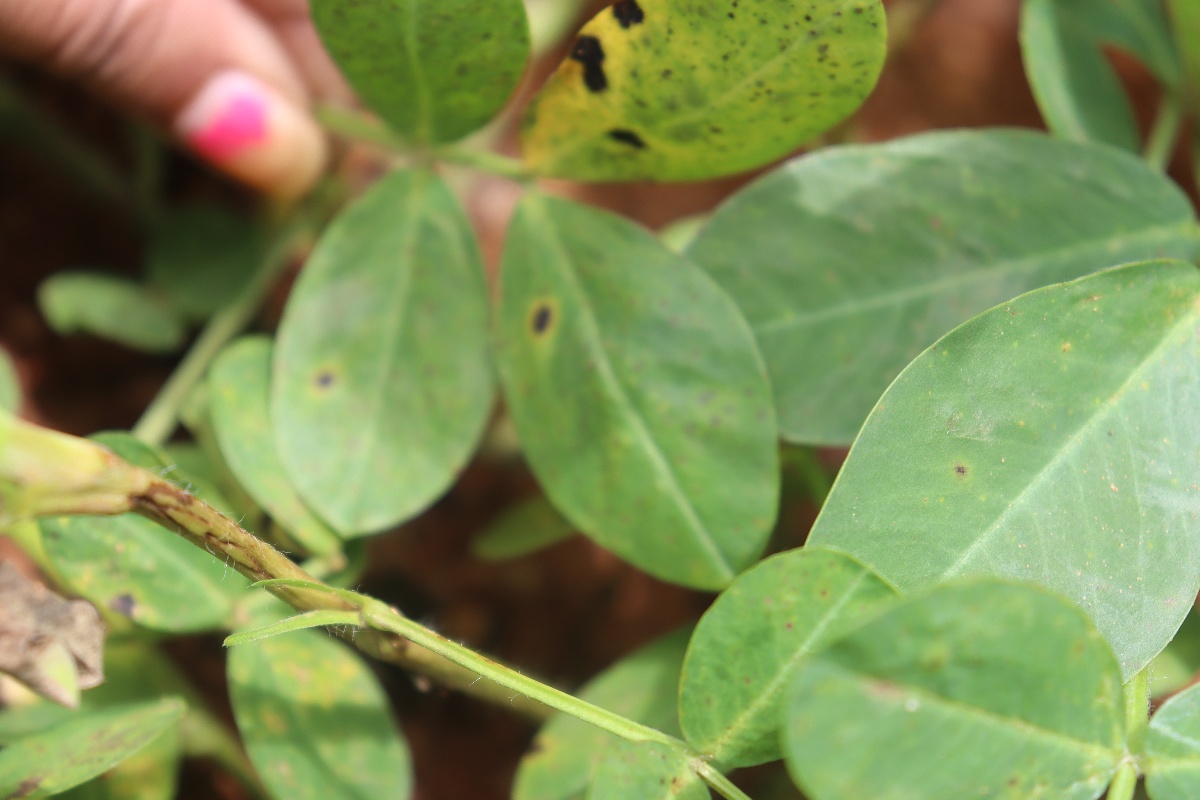
Label: early_leaf_spot